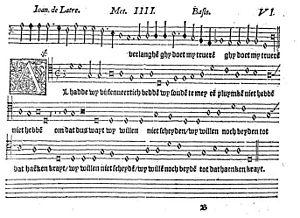
Jean De Latre, également Joannes et nom de famille Delatre ou Delattre, né en Flandre ou à Liège vers 1505, décédé à Utrecht le 31 août 1569, était un maître de chapelle et compositeur de l'école dite franco-flamande.